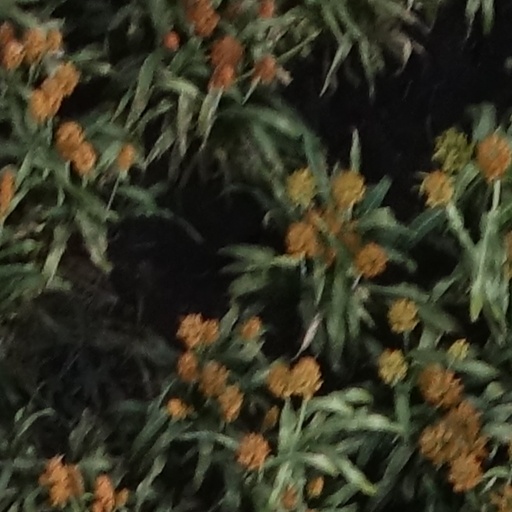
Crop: sorghum